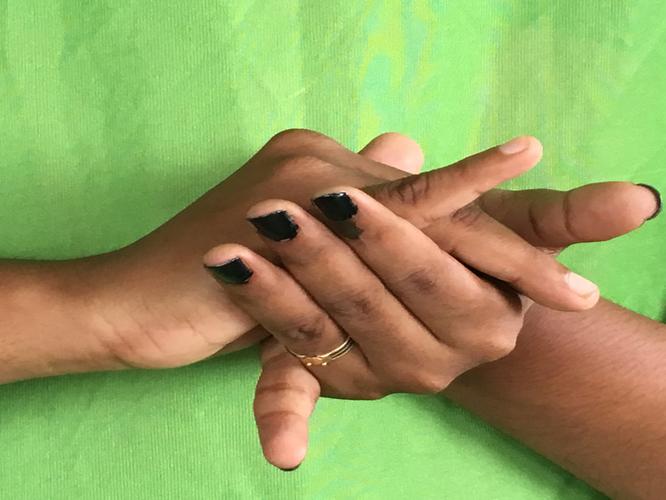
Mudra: Kurma
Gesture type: double_hand